Lund University

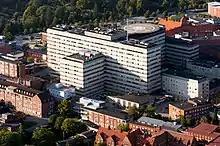
University Hospital

The university's facilities are mainly located in the small city of Lund in Scania, about 15 km away from central Malmö and 50 km from Copenhagen. The large student and staff population makes an impact on the city, effectively making it a university town. Over a hundred university buildings scatter around town, most of them in an area covering more than 1 km, stretching towards the north-east from Lundagård park in the very centre of town. Buildings in and around Lundagård include the main building, Kungshuset, the Historical Museum and the Academic Society's headquarters. The main library building is located in a park 400 meters to the north, followed by the large hospital complex.